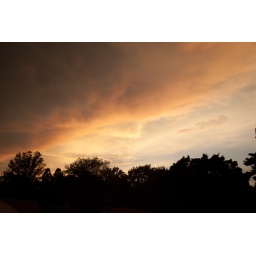
The sky around our house after a thunderstorm around sunset